IX Constitutional Government of Portugal

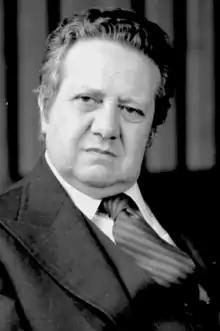
Prime Minister Mário Soares

The IX Constitutional Government of Portugal (Portuguese: "IX Governo Constitucional de Portugal") was the ninth government of the Third Portuguese Republic, in office from 9 June 1983 to 6 November 1985. It was formed by a coalition between the Socialist Party (PS) and the Social Democratic Party (PSD), which became known as the Central Bloc ("Bloco Central") due to both parties centrist political positioning. It was the third term of Mário Soares, leader of the PS, as Prime Minister.